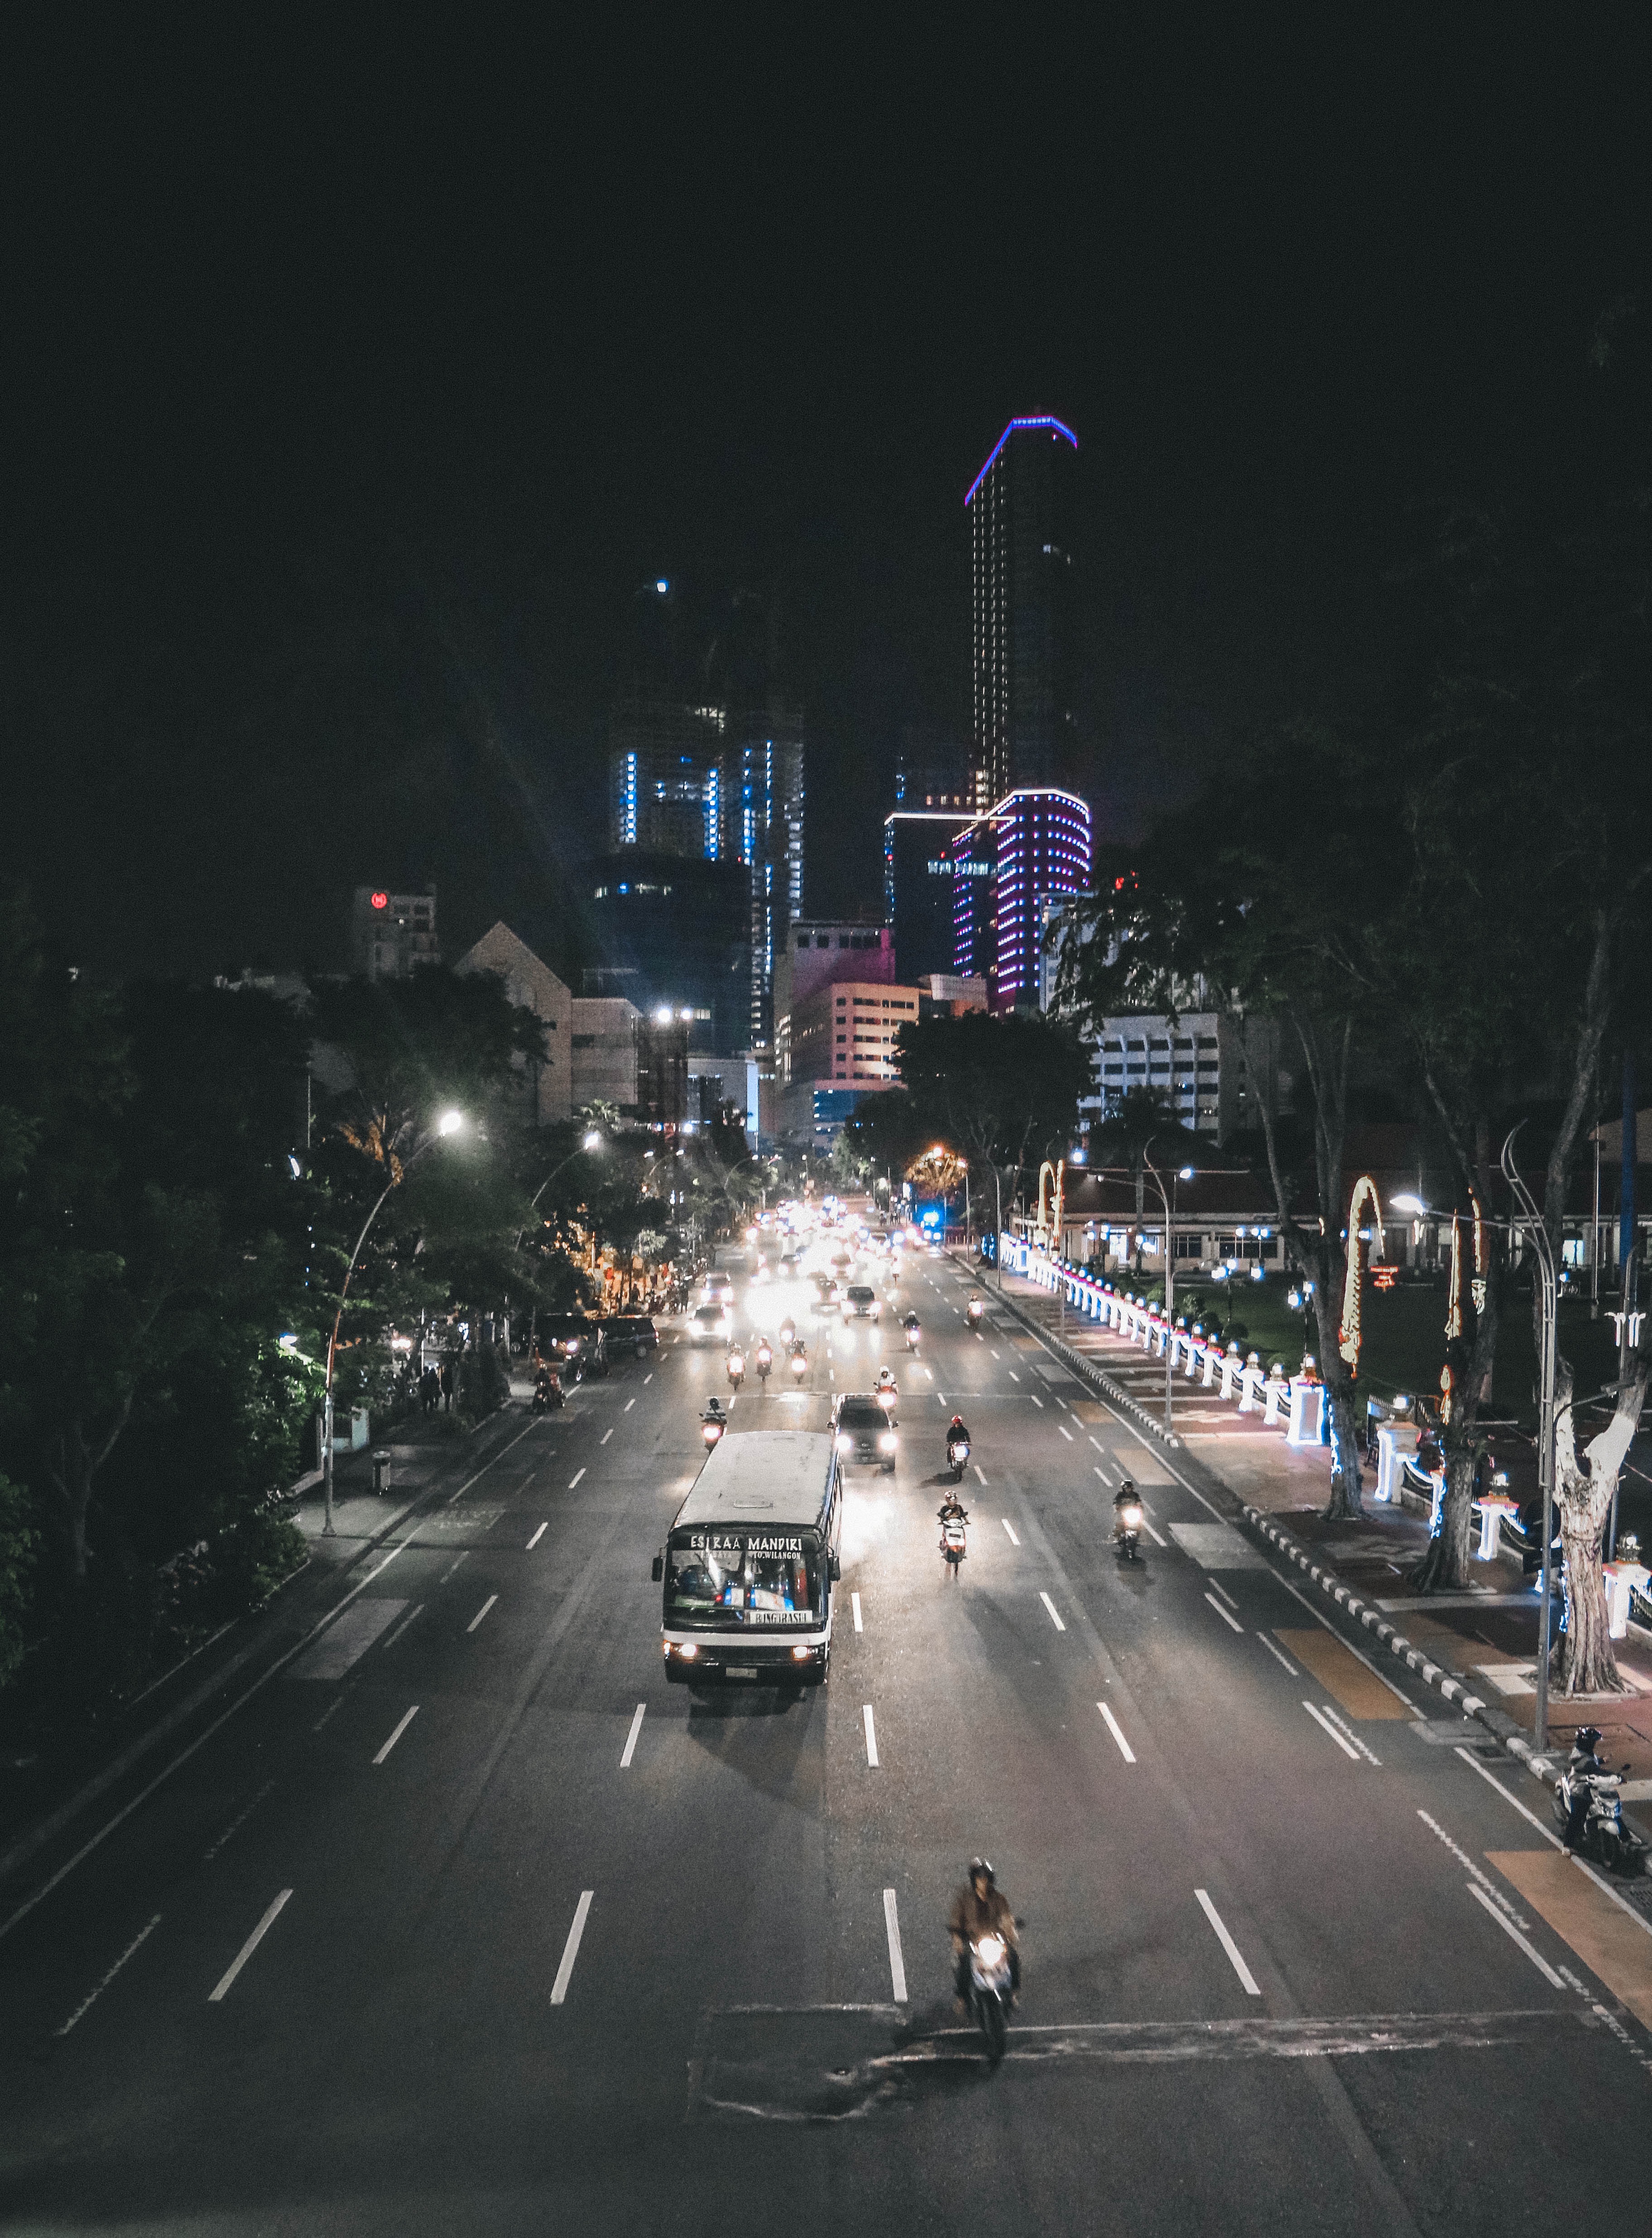
road, skyline, traffic, street, night, highway, city, cityscape, downtown, evening, darkness, street light, lane, lighting, infrastructure, light fixture, metropolis, human settlement